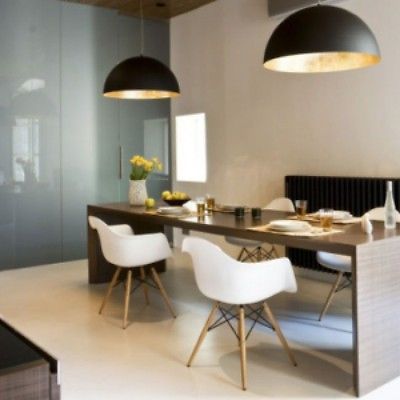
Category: chair